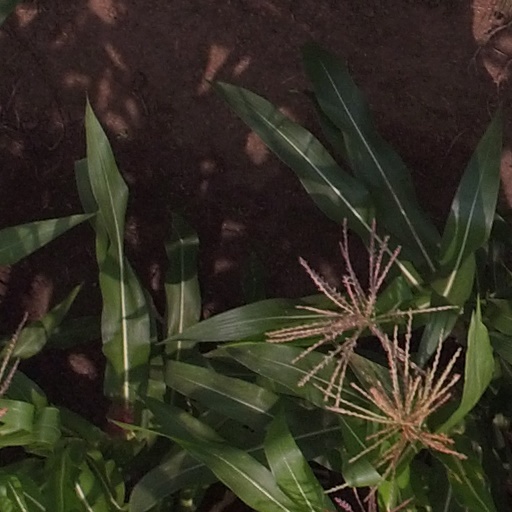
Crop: maize; corn